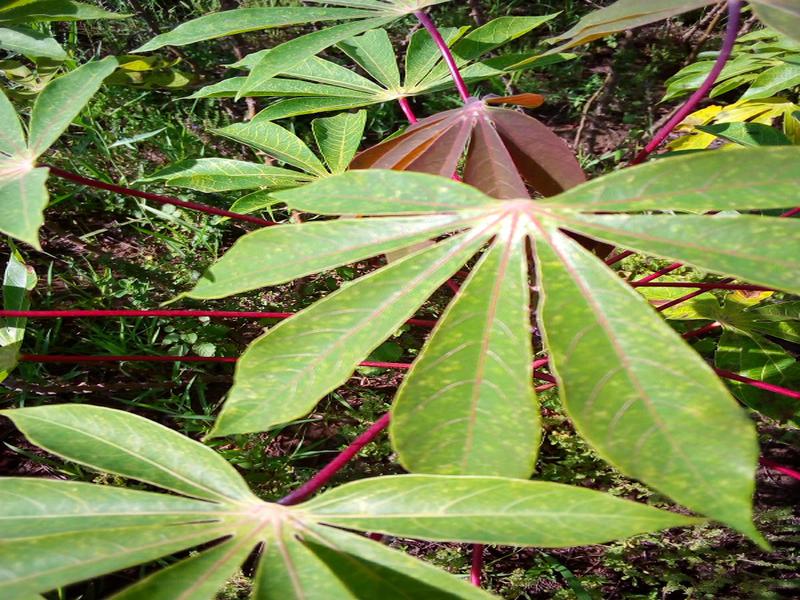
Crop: cassava
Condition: brown_streak_disease